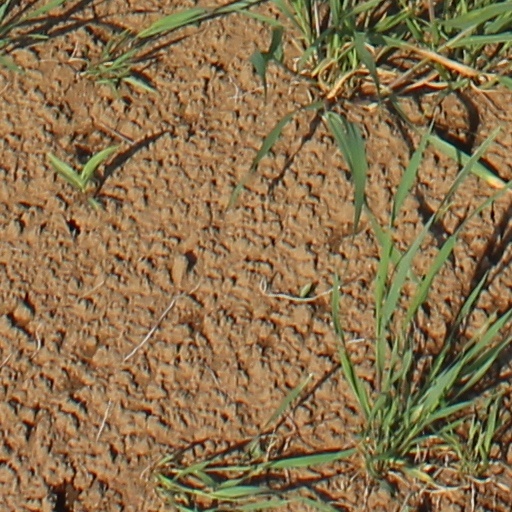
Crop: wheat